Xander Berkeley

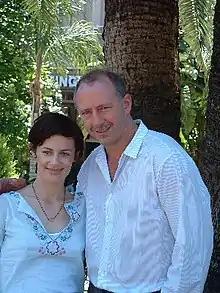
Berkeley and Sarah Clarke on the set of "24" in 2002

Berkeley began playing roles in 1981, with early appearances in "M*A*S*H", "Cagney & Lacey", "Remington Steele", "Miami Vice", "Moonlighting", and "The A-Team". His later television roles included "The X-Files", "", "ER" and "Law & Order".